Twan Smits

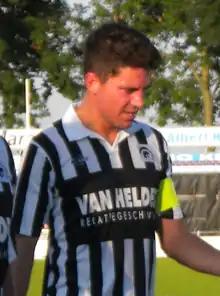
Smits in 2014.

Twan Smits (born 20 December 1985 in Weurt) is a footballer who plays as a defensive midfielder for Juliana '31 in the Dutch Derde Divisie. Smits also is the captain of the Groesbeek side since 2011. Originally a youth product from N.E.C., he played first team football for Juliana '31 for five years before moving to Achilles '29 in the 2009 summer. Smits also works as an account manager for former youth club and Eredivisie side N.E.C.